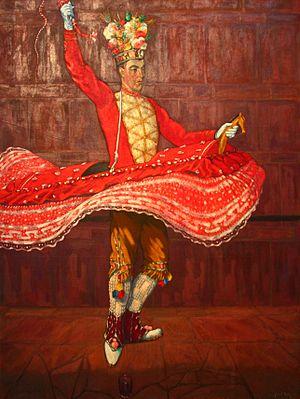
Peinture de Gabriel Roby, 1914 Homme-cheval, l'un des personnages principaux de la mascarade souletine, effectuant la danse du verre
Les danses basques constituent une partie très importante de la culture basque et la base de son folklore. Chaque territoire historique, ou province, a ses particularités. Chaque village possède sa danse qu’il a coutume d’interpréter au cours de ses fêtes principales ou lors de festivités telles que les carnavals, très présents dans les sept provinces. Quelques-unes d’entre elles sont très anciennes, leurs origines se perdant dans la nuit des temps, d’autres sont des arrangements plus ou moins modernes de danses traditionnelles, et certaines sont de nouvelles chorégraphies sur des bases populaires.